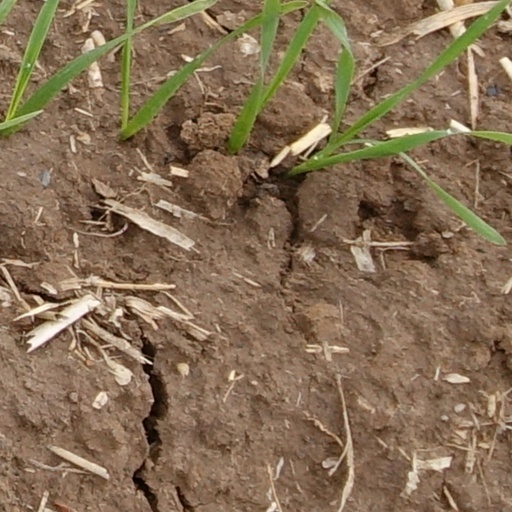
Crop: wheat